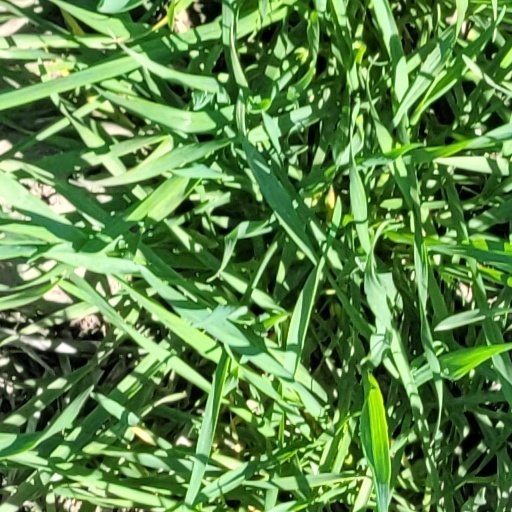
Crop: wheat